Guru Gobind Singh

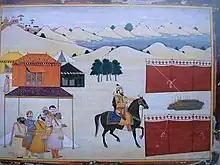
Cremation of Guru Gobind Singh at Nanded

After the Second Battle of Anandpur in 1704, the Guru and his remaining soldiers moved and stayed in different spots including hidden in places such as the Machhiwara jungle of southern Panjab.